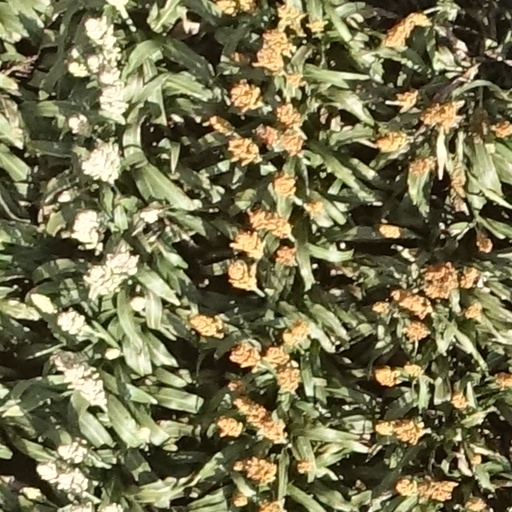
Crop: sorghum